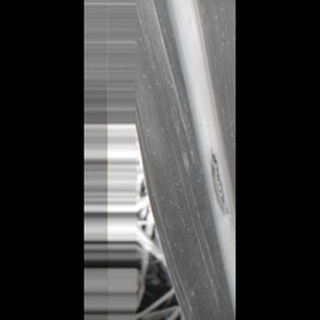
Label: sugarcane_red_rot